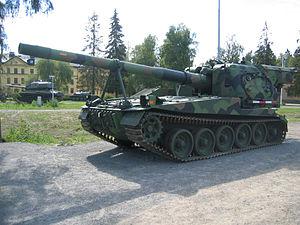
Le programme nucléaire militaire de la Suède, visant à la production de bombes atomiques, voit le jour en 1945. Il est mené parallèlement à des recherches sur la protection contre les armes nucléaires, au sein de l'institut de recherche de la Défense, et certaines activités sont entourées du plus grand secret. Le programme est arrêté en 1972, essentiellement pour des raisons politiques, sans qu'aucune arme nucléaire n'ait été construite, mais des raisons économiques ont aussi joué.
Un canon automoteur, ou automoteur d'artillerie, est un véhicule qui donne de la mobilité à l’artillerie. Doté d’une grande mobilité grâce à ses roues ou chenilles, il peut accueillir un obusier, un canon, un mortier ou encore un lance-missile/roquette. Les automoteurs sont souvent utilisés pour des séries de tirs indirects de soutien sur le champ de bataille.